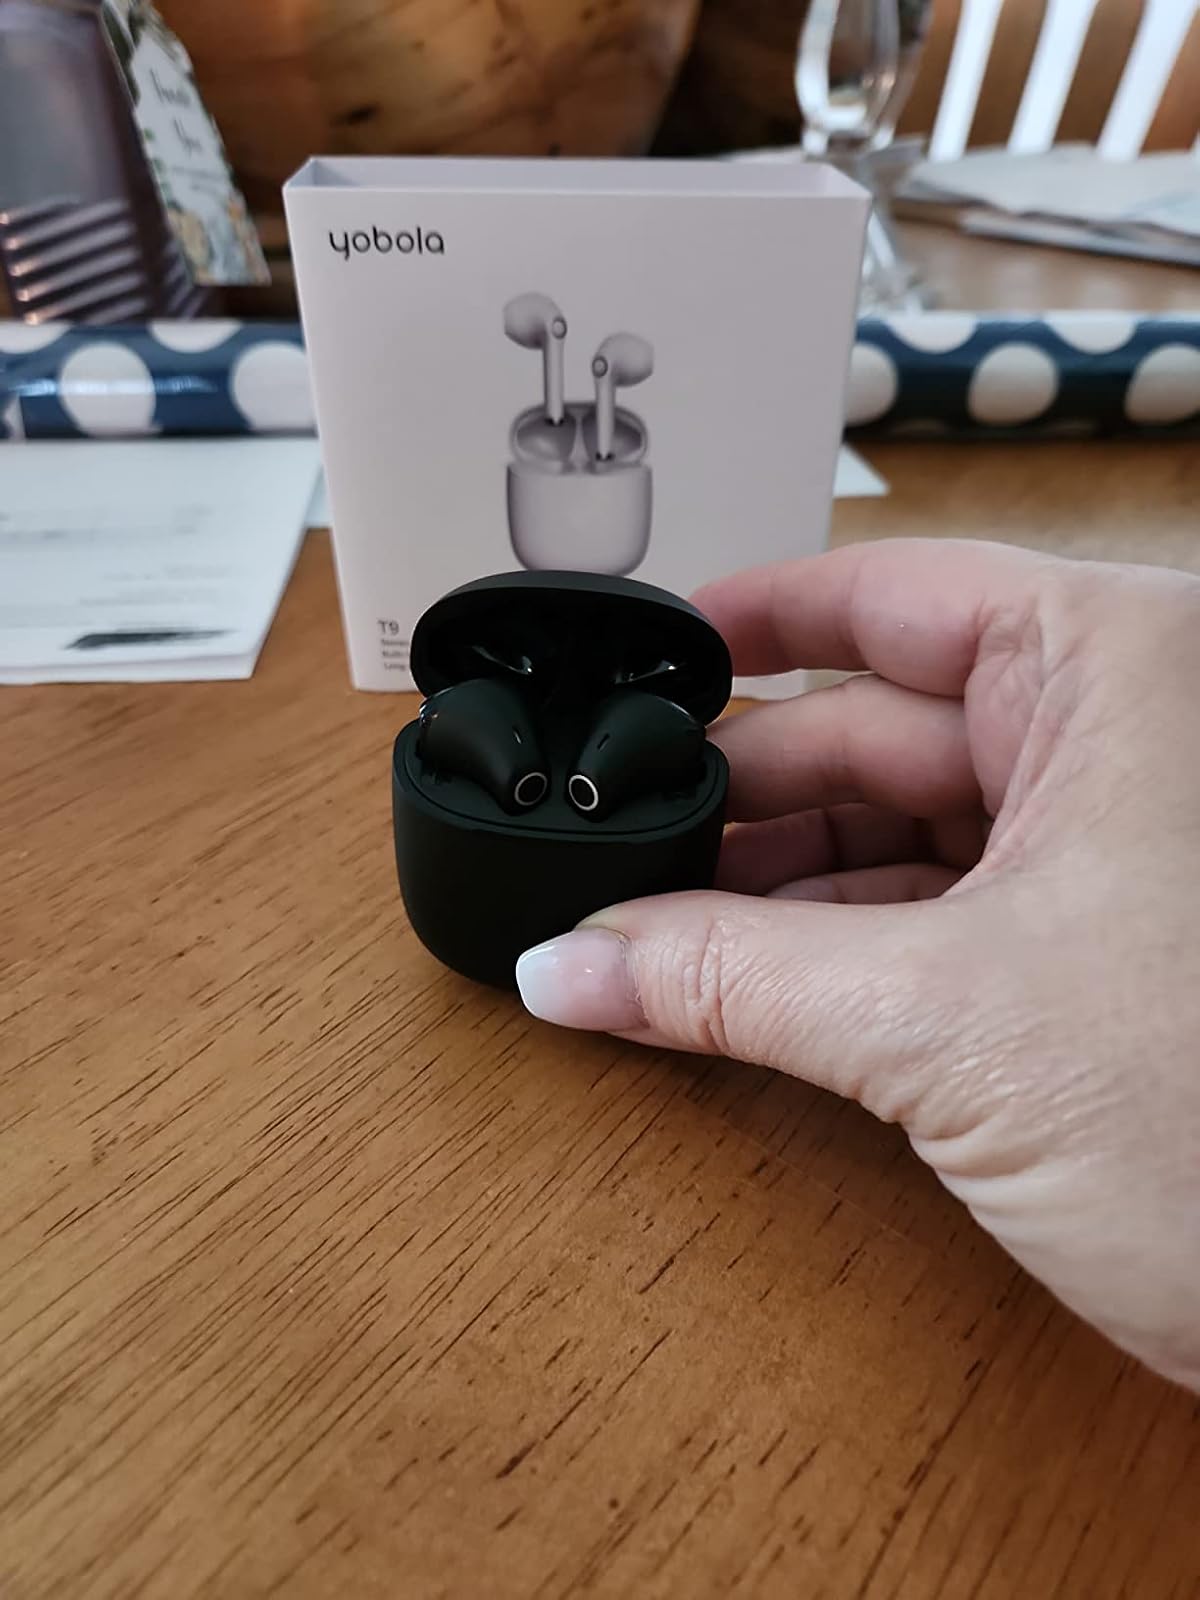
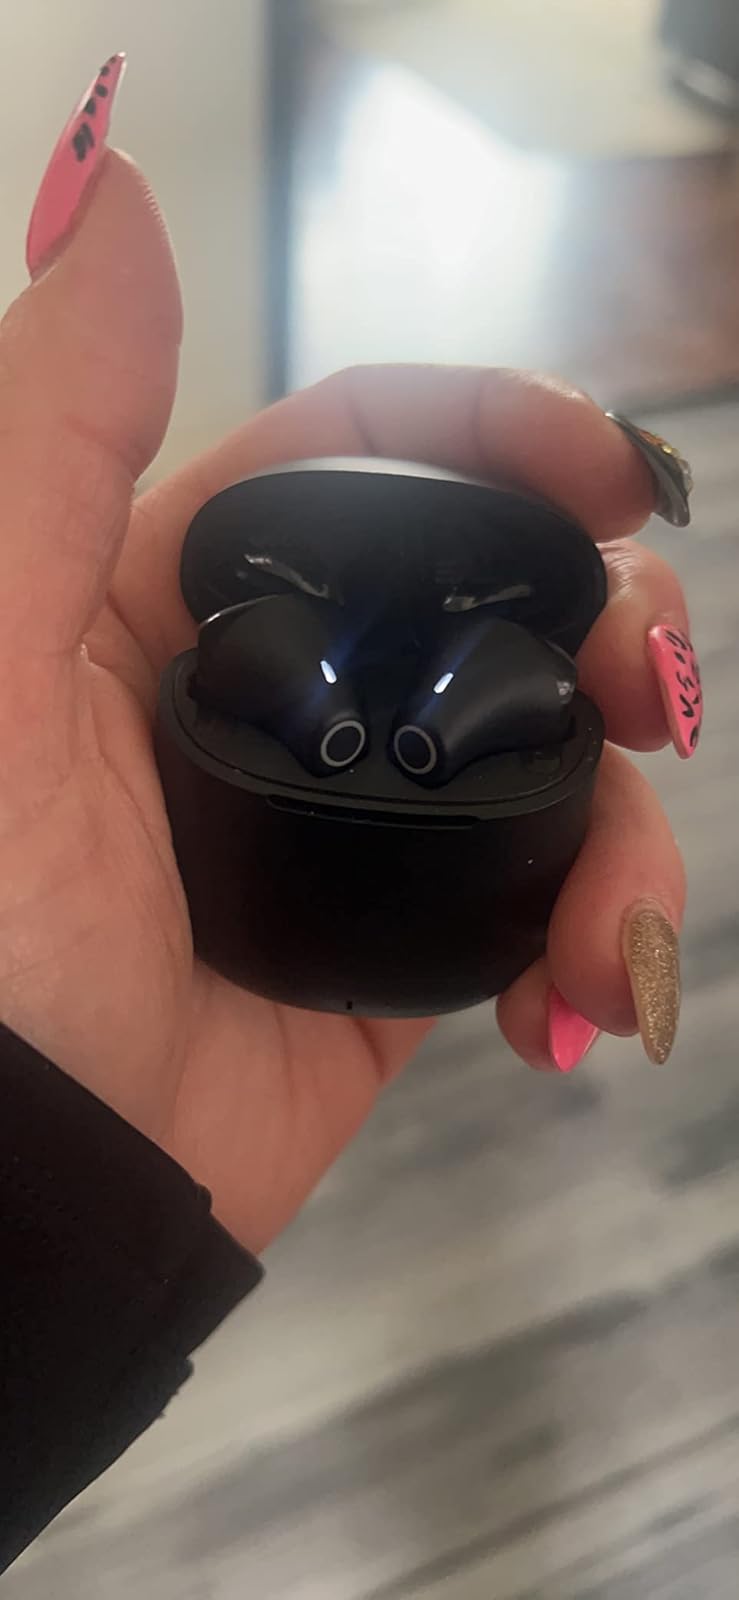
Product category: earbuds
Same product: yes